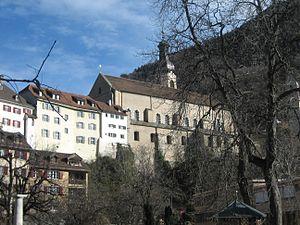
Cette liste présente les biens culturels d'importance nationale dans le canton des Grisons. Cette liste correspond à l'édition 2009 de l'Inventaire Suisse des biens culturels d'importance nationale pour le canton des Grisons. Il est trié par commune et inclus : 174 bâtiments séparés, 16 collections et 38 sites archéologiques.
La cathédrale Notre-Dame-de-l'Assomption de Coire, appelée en allemand Kathedrale St. Mariä Himmelfahrt, est la cathédrale du diocèse de Coire en Suisse ; cettee église catholique est située dans le quartier du Hof, dans la vieille ville de Coire.
La vieille ville de Coire est le centre historique de la ville grisonne de Coire, en Suisse.